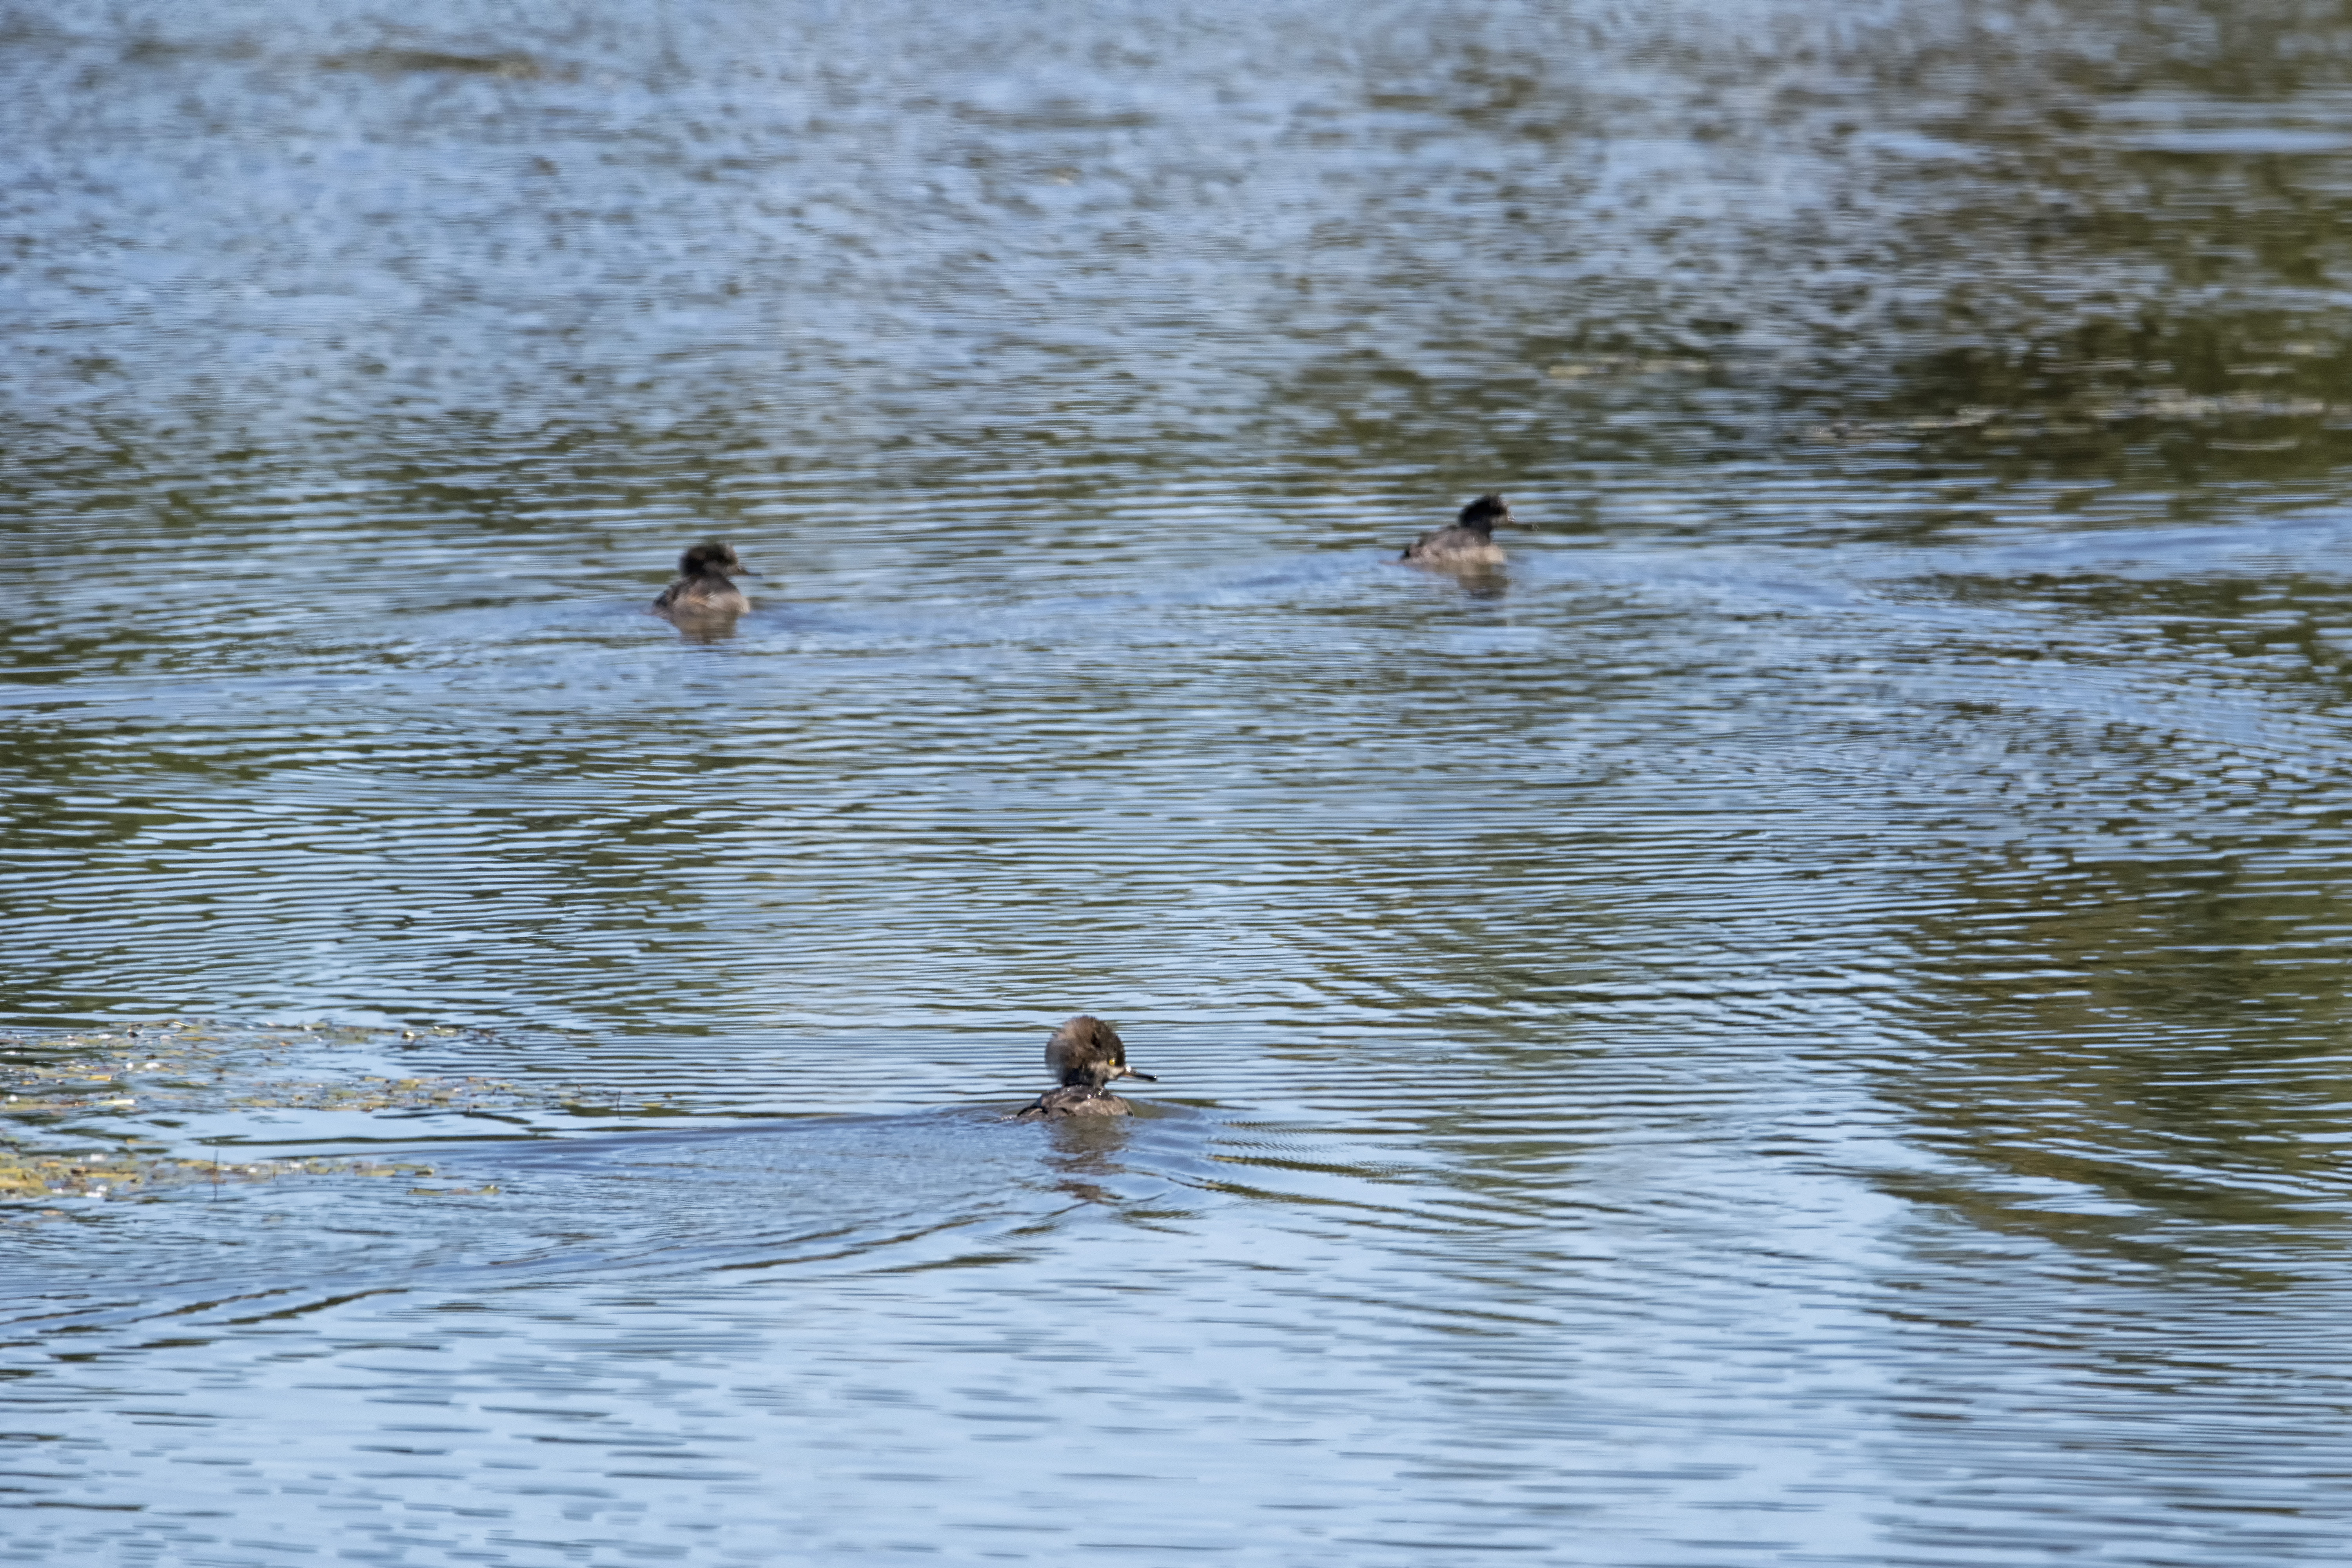
water, bird, wildlife, fauna, duck, canada, quebec, waterfowl, water bird, mallard, merganser, sherbrooke, oiseau, harle, hooded, couronne, ducks geese and swans